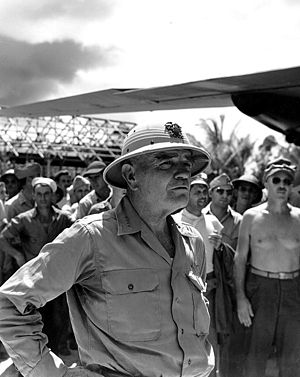
William Halsey, Jr. / 2. Verdenskrig / Områdekommandoen for det sydlige Stillehav
Halsey i det sydlige Stillehav.
Flådeadmiral William Frederick Halsey Jr. GBE var en amerikansk admiral. I begyndelsen af Stillehavskrigen havde Halsey kommandoen over den task force, som var dannet omkring hangarskibet USS Enterprise i en række angreb mod japansk-besatte mål. Han blev udnævnt til øverstkommanderende i det sydlige Stillehav og anførte allierede styrker under slaget om Guadalcanal og Felttoget på Salomonøerne. I 1943 blev han chef for den amerikanske 3. flåde, en post han beklædte i resten af krigen.